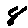
Label: 8